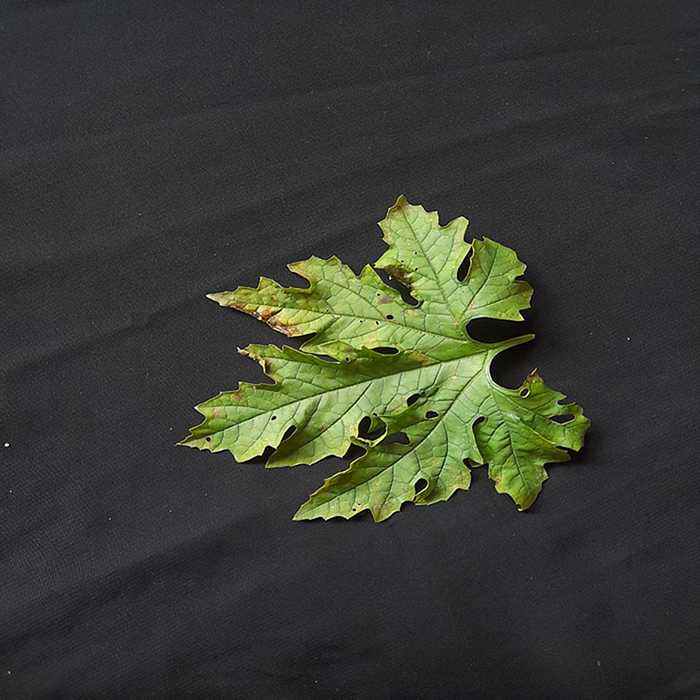
Plant: Bitter Gourd
Label: Downey mildew